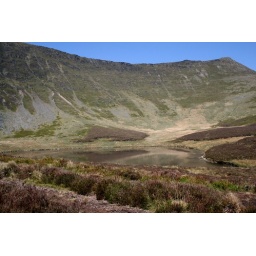
Muted tones under a clear blue sky